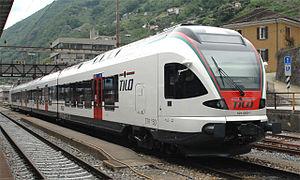
Les RABe 524 / ETR 150 / ETR 524 sont des automotrices bicourant des Chemins de fer fédéraux suisses.